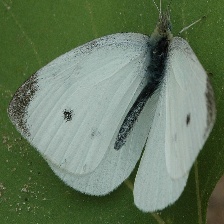
Species: CABBAGE WHITE
Butterfly family (ImageNet category): cabbage_butterfly